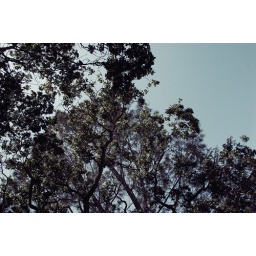
i love trees against the sky